St. Michaels University School

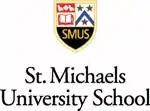

St. Michaels University School (abbreviated SMUS) is an independent day and boarding school in the municipality of Saanich, the largest and most populous municipality in the Capital Regional District and on Vancouver Island. Previous headmasters include Robert Snowden (1995-2017), David Penaluna (1988–94) and John Schaffter (1977–88).